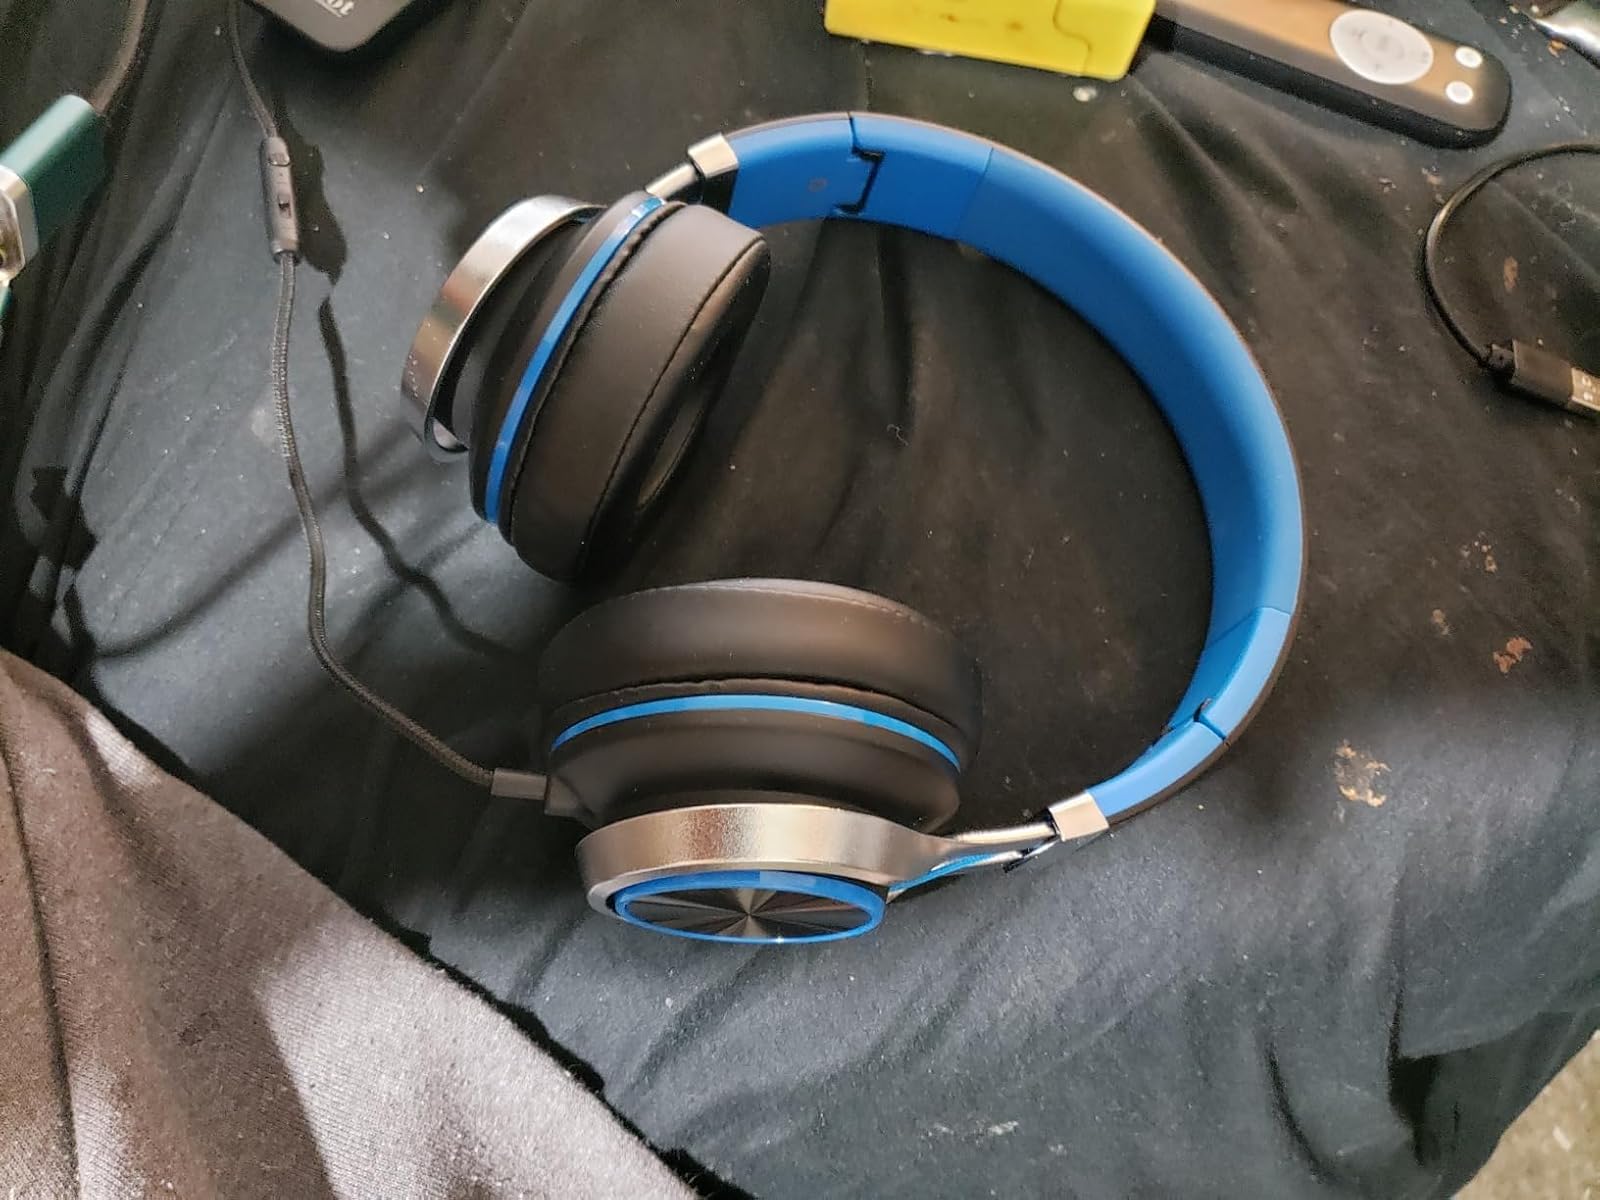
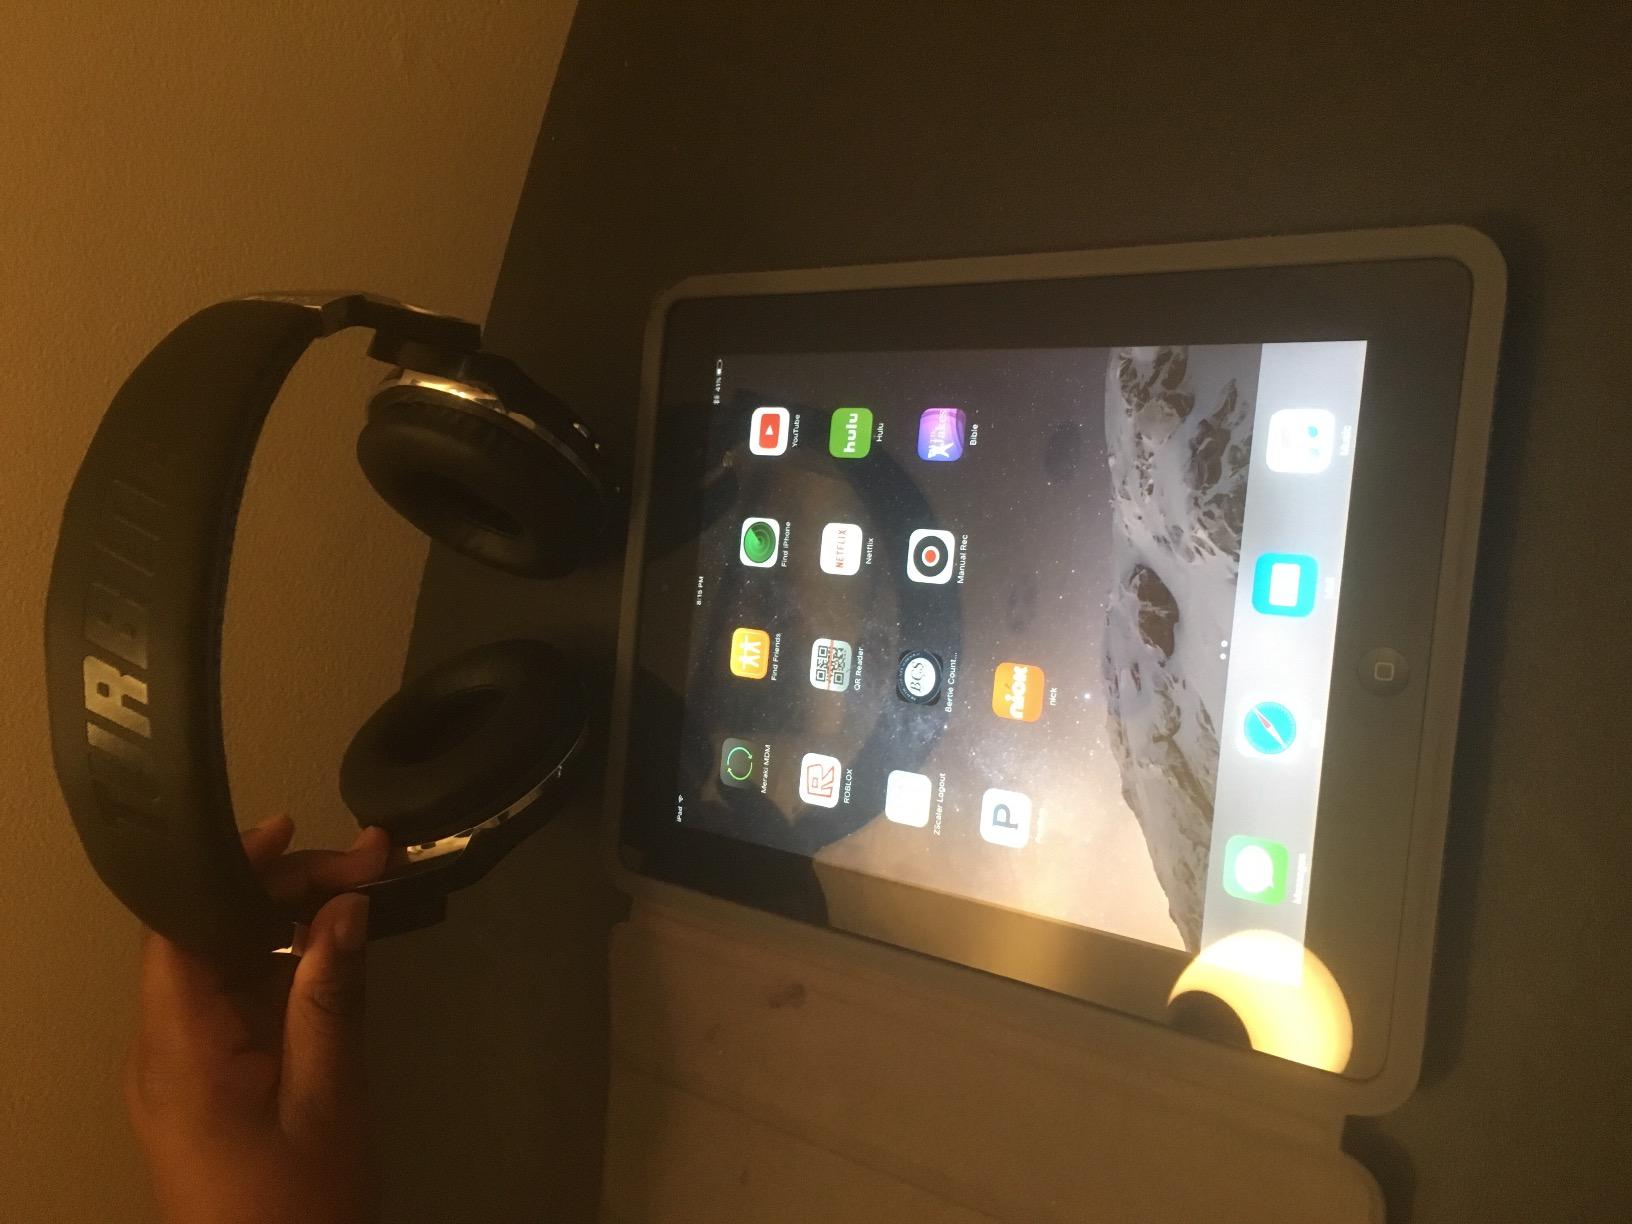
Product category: headphones
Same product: no